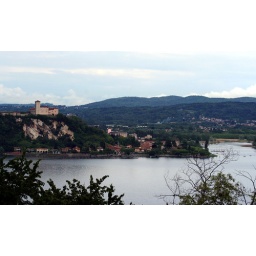
castle overlooking lake Maggiore in northern italy